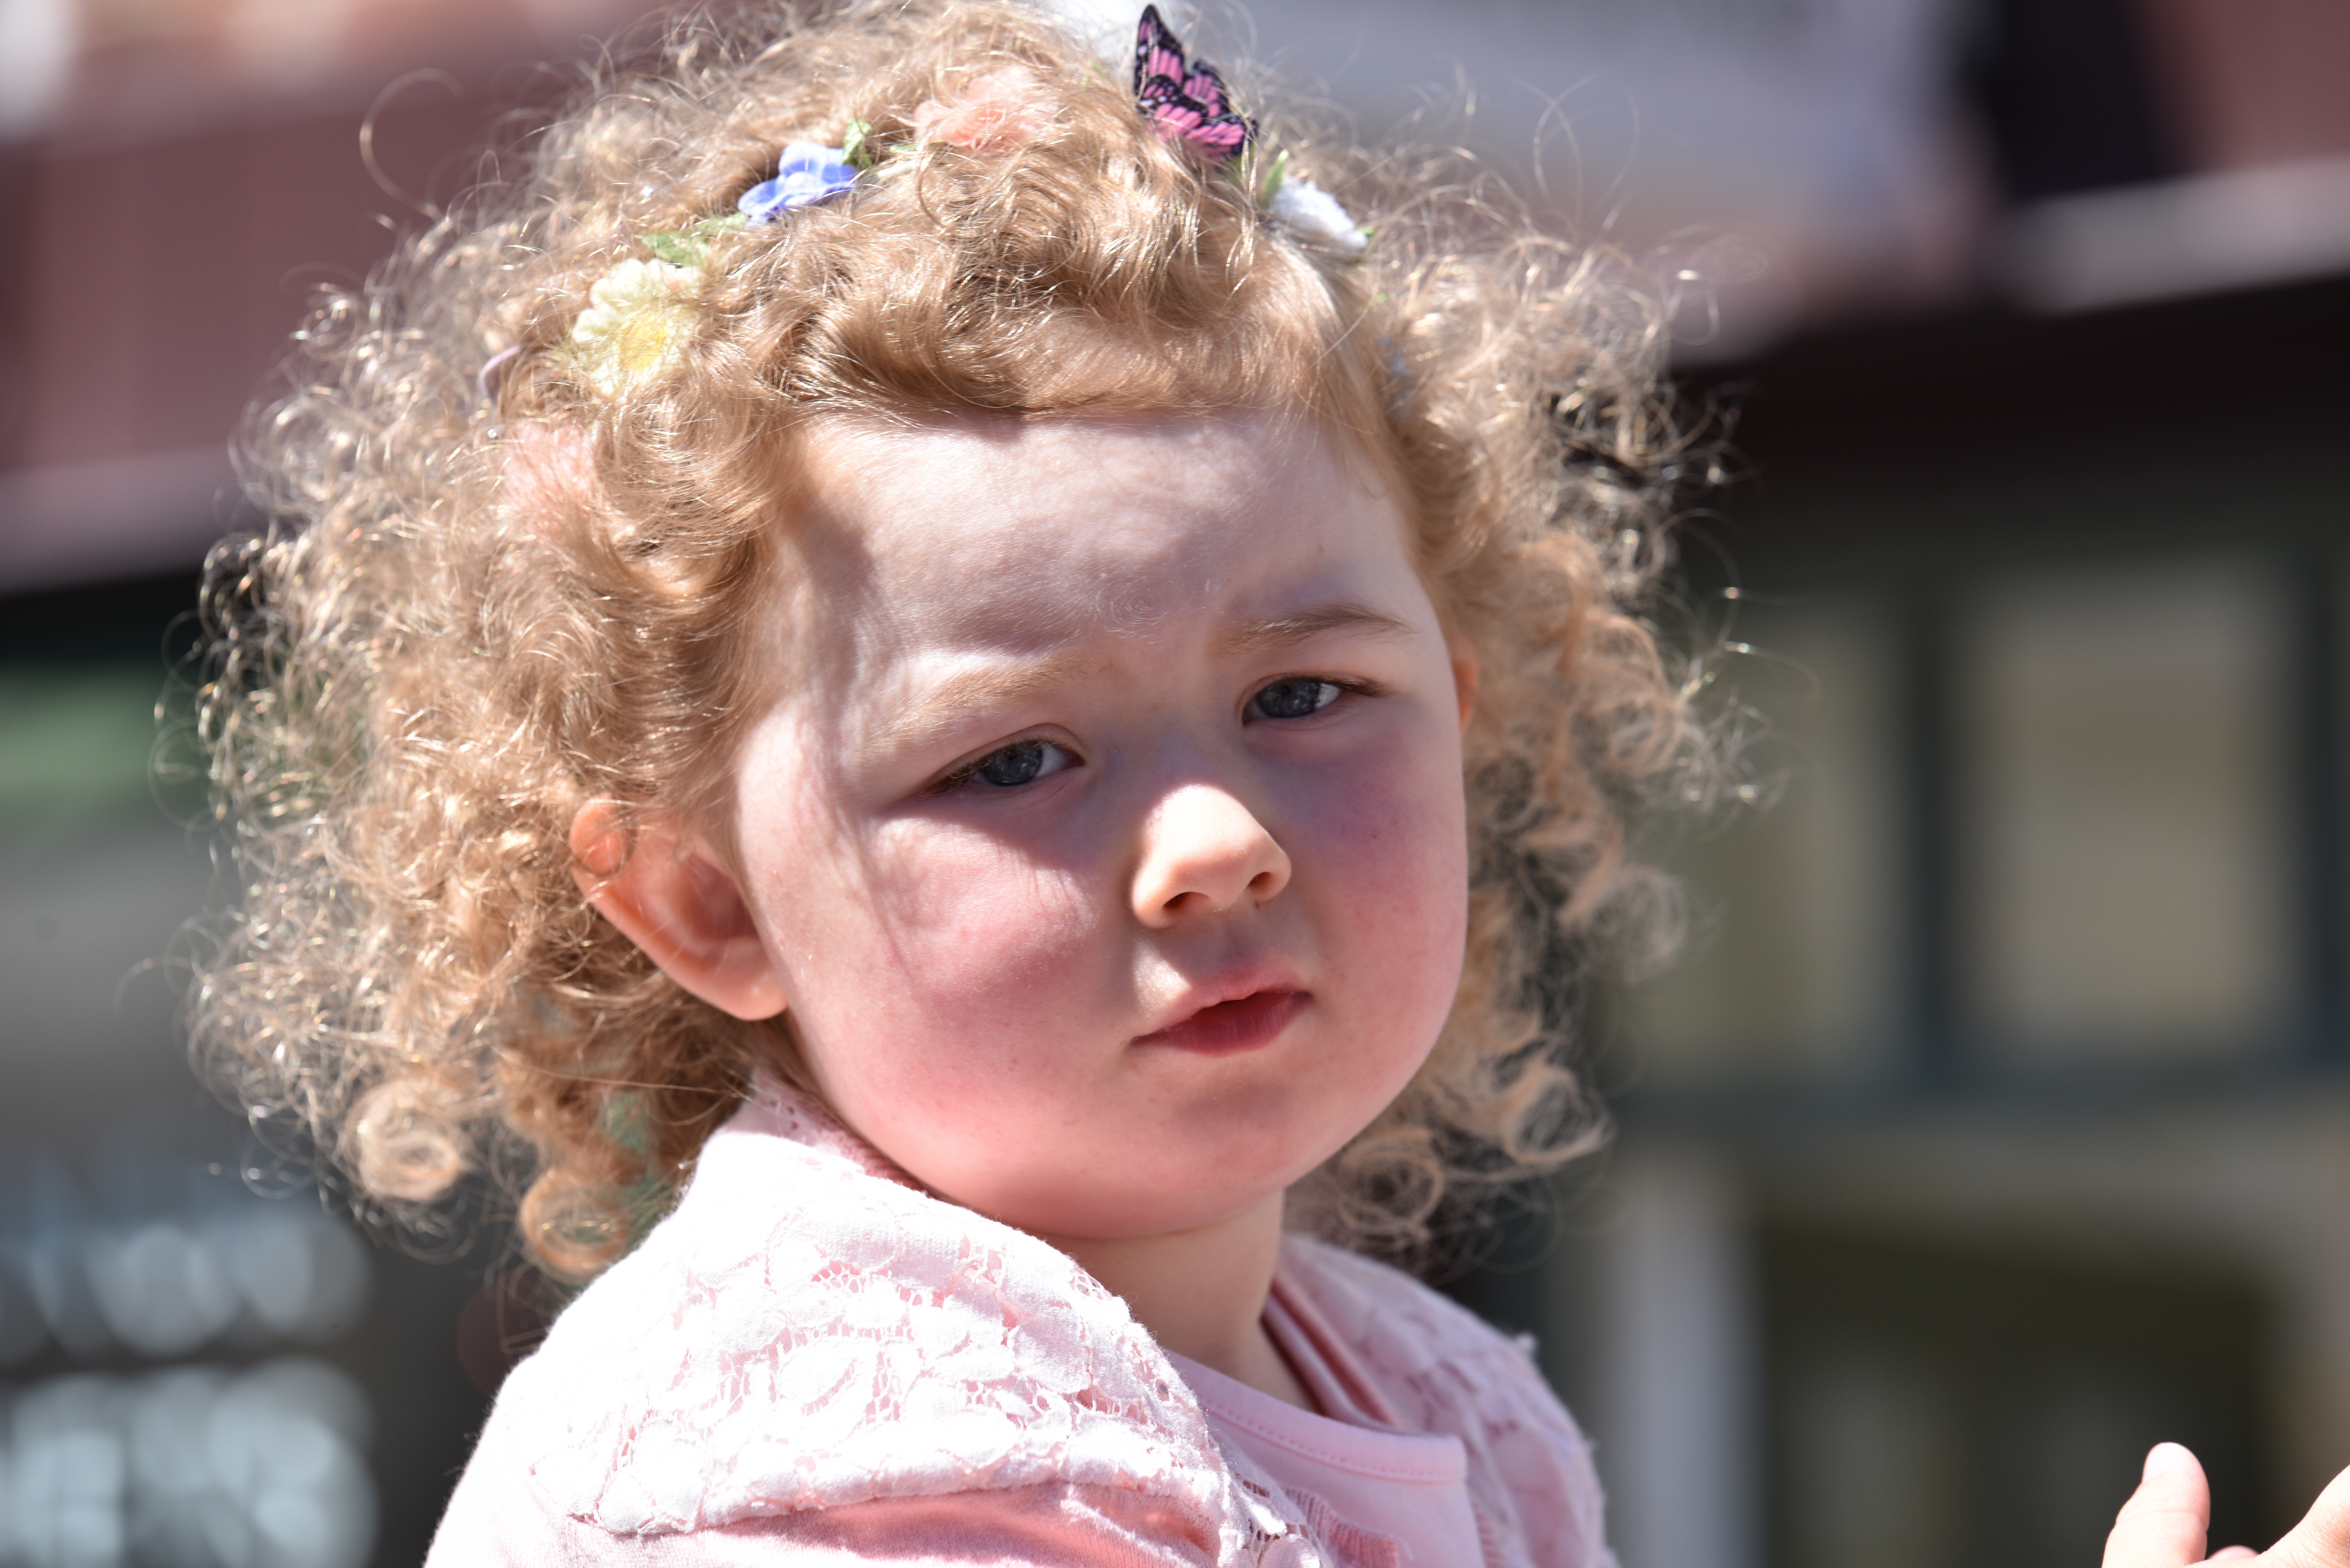
person, people, girl, woman, hair, portrait, spring, child, lady, facial expression, hairstyle, smile, close up, face, children, toddler, eye, head, skin, beauty, laughter, curly, portrait photography